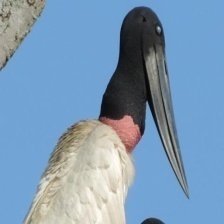
Species: JABIRU
Scientific name: JABIRU MYCTERIA
ImageNet parent category: white_stork